Islam Karimov

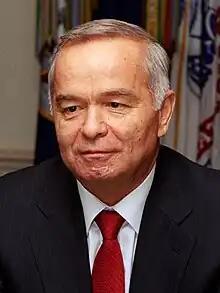
Karimov in 2002

Islam Abduganiyevich Karimov (30 January 1938 – 2 September 2016) was an Uzbekistani politician who served as the first president of Uzbekistan, from the country's independence in 1991 until his death in 2016. He was the last First Secretary of the Communist Party of Uzbekistan from 1989 to 1991, when the party was reconstituted as the People's Democratic Party of Uzbekistan (O‘zXDP); he led the O‘zXDP until 1996. He was the President of the Uzbek SSR from 24 March 1990 until he declared the independence of Uzbekistan on 1 September 1991.